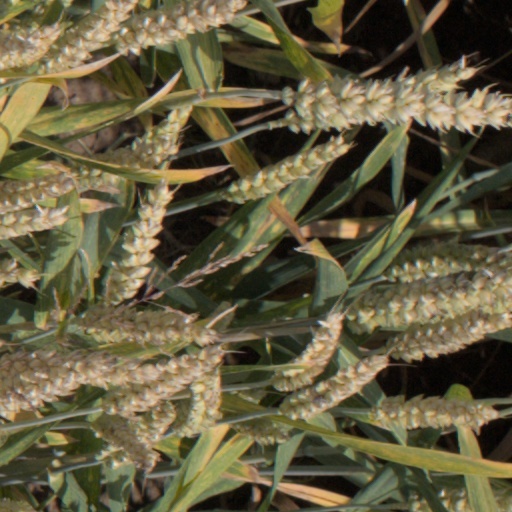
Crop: wheat